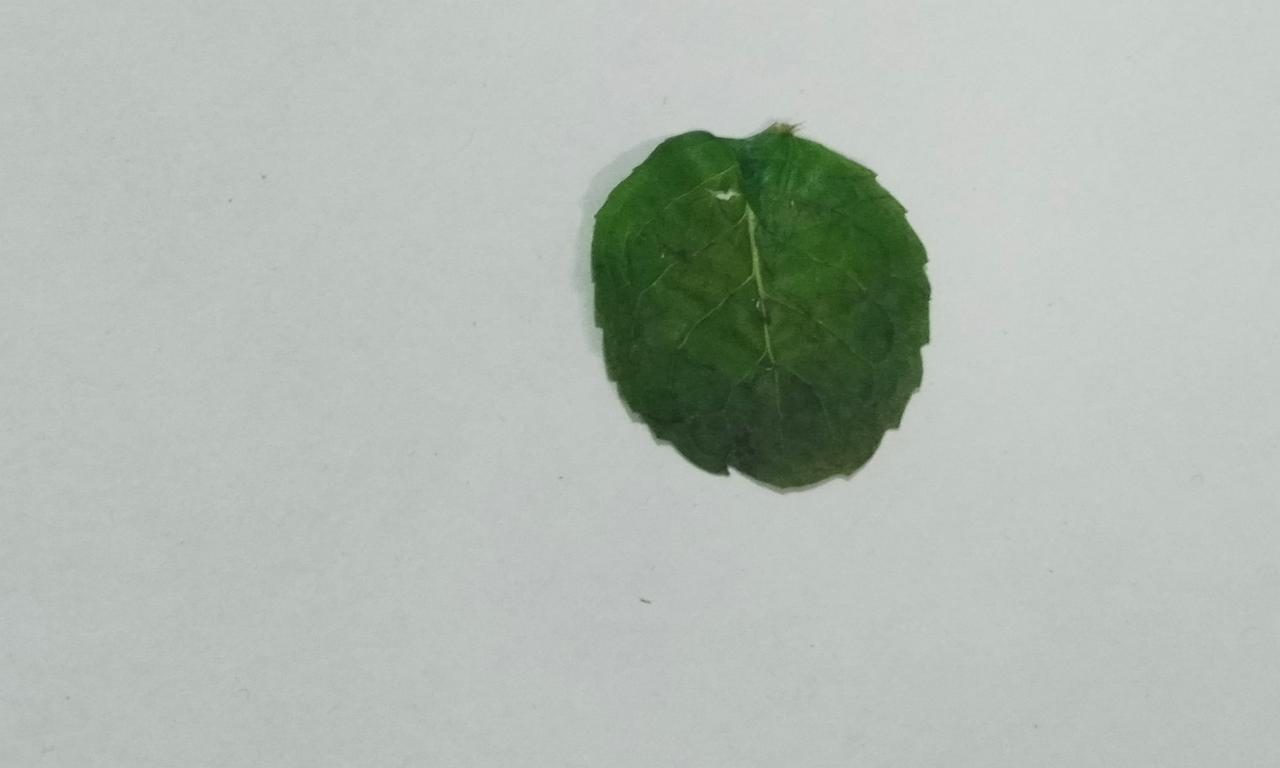
Label: Dried